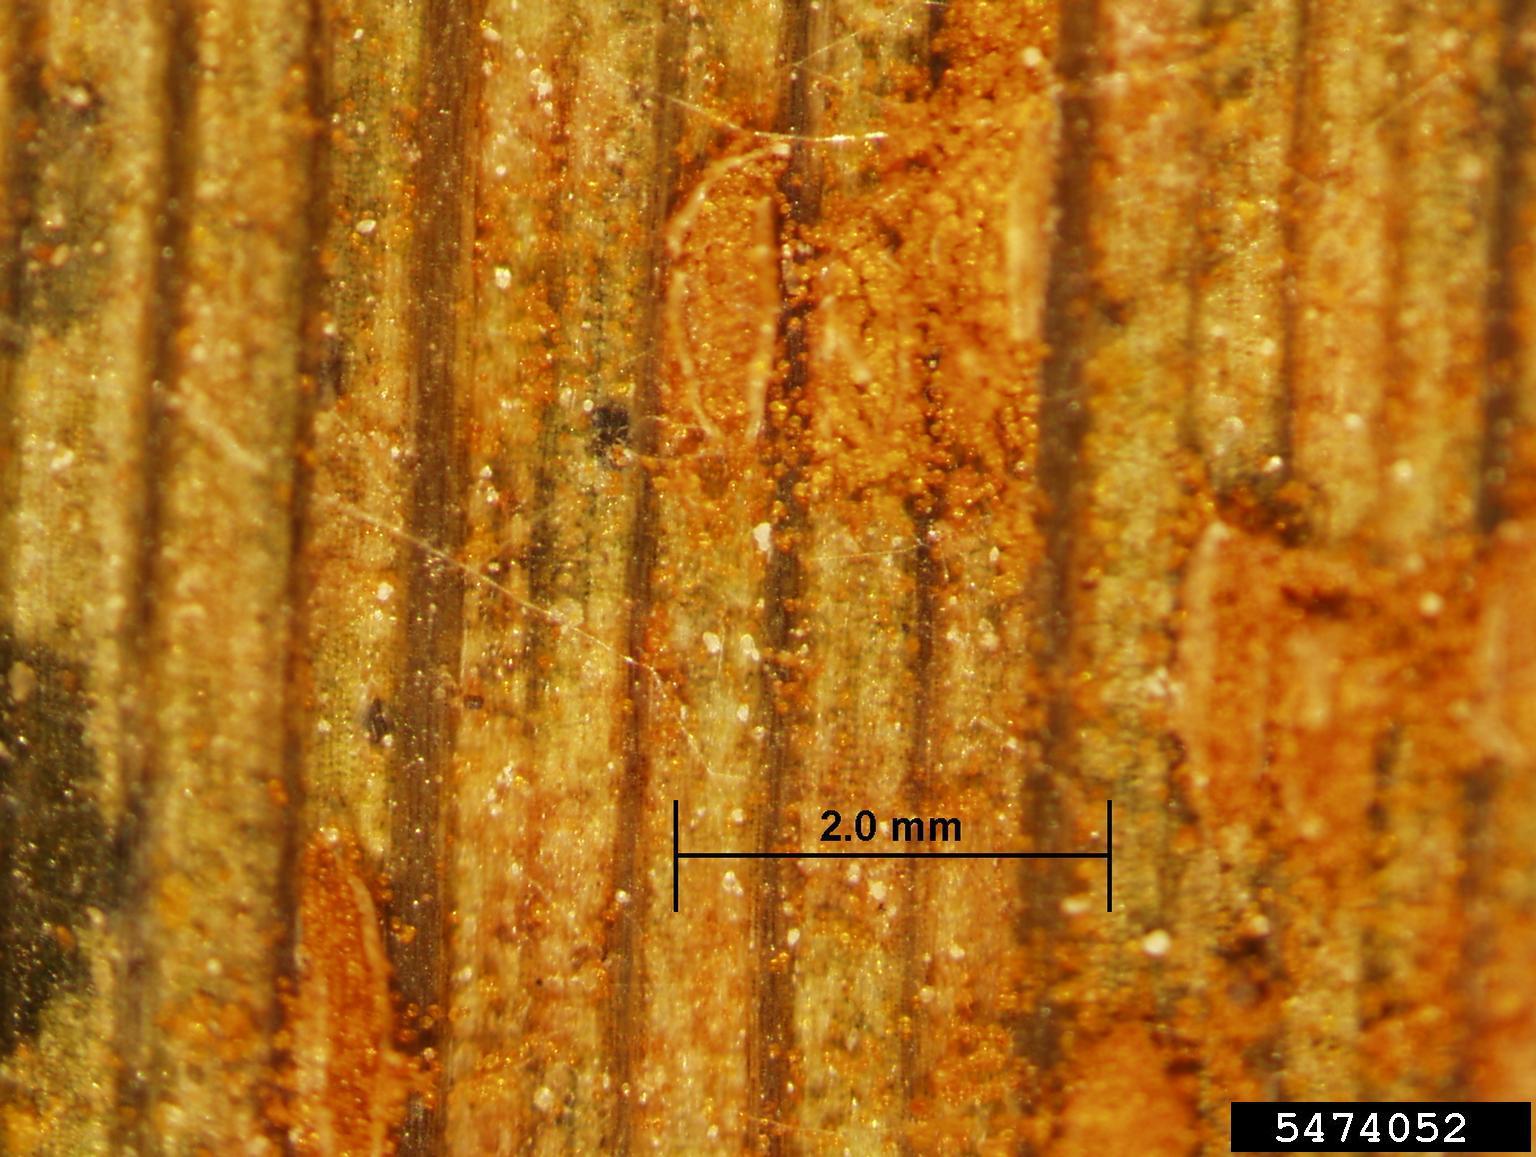
Plant: Wheat
Disease: wheat stem rust